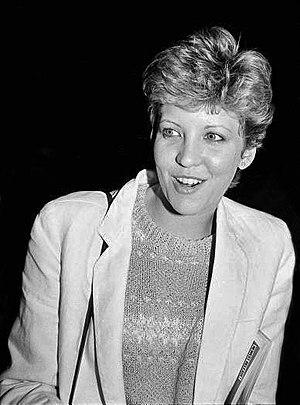
RoboCop est un film de science-fiction américain de Paul Verhoeven sorti en 1987, avec dans les rôles principaux Peter Weller, Nancy Allen, Ronny Cox, Kurtwood Smith et Miguel Ferrer.
Nancy Allen est une actrice américaine, née le 24 juin 1950 à New York.
Blow Out est un thriller américain réalisé par Brian De Palma, sorti en 1981. Il raconte comment un ingénieur du son, témoin d'un accident qui a coûté la vie à un candidat à l'élection présidentielle, cherche à prouver qu'il s'agit en fait d'un assassinat au moyen de l'enregistrement sonore qu'il a fait de l'accident.
Les envahisseurs sont parmi nous est un film américain réalisé par Michael Laughlin et sorti en 1983.
Brian De Palma [ˈbraɪən də ˈpɑlmə] est un réalisateur, producteur de cinéma et scénariste américain, né le 11 septembre 1940 à Newark.